Falak Sar (Swat)

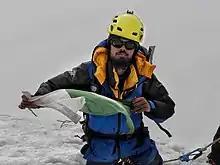
Hamza Anees on summit of Falak Sar

Similarly, another ascent was made by a Japanese expedition from Yamaguchi University was composed of Yoshiyuki Nagahiro and Toshiyuki Akiyama. After traveling by car from Peshawar through Saidu Sharif, capital of Swat, to Matiltan, they continued on and headed up the Falak Sar valley, where at 11,000 feet on August 15 they established Base Camp. On August 20 they climbed Falak Sar (19,417 feet), which has had numerous previous ascents. After returning to Matiltan, they went through Kalam to the Amagal valley to an advanced base at 12,000 feet. They ascended the east side above their advanced base and reached a small peak which was called Maga Sar by the natives. They found no Miangul Sar (19,554 feet) but there was a peak called Par (c. 18,000 feet) in the position assigned the former peak.